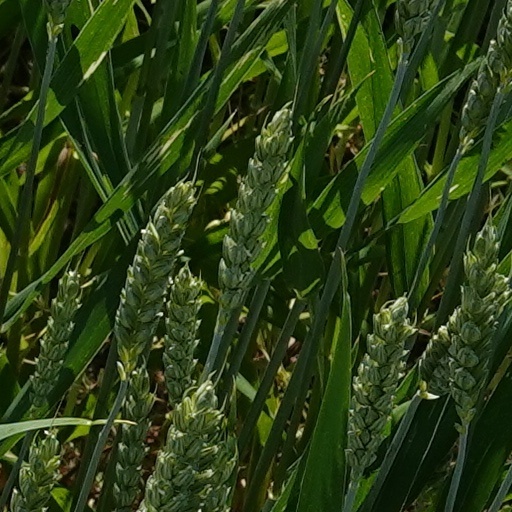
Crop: wheat